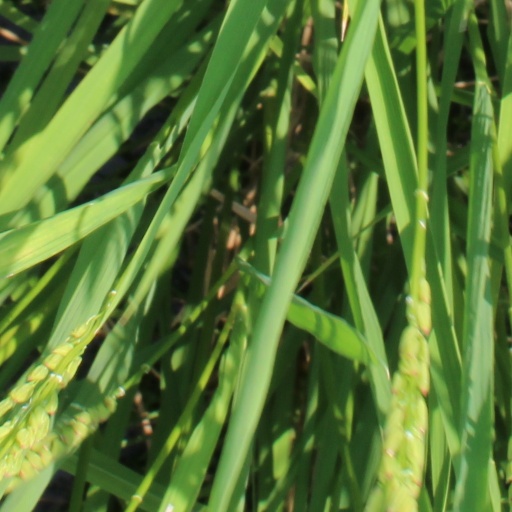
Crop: rice